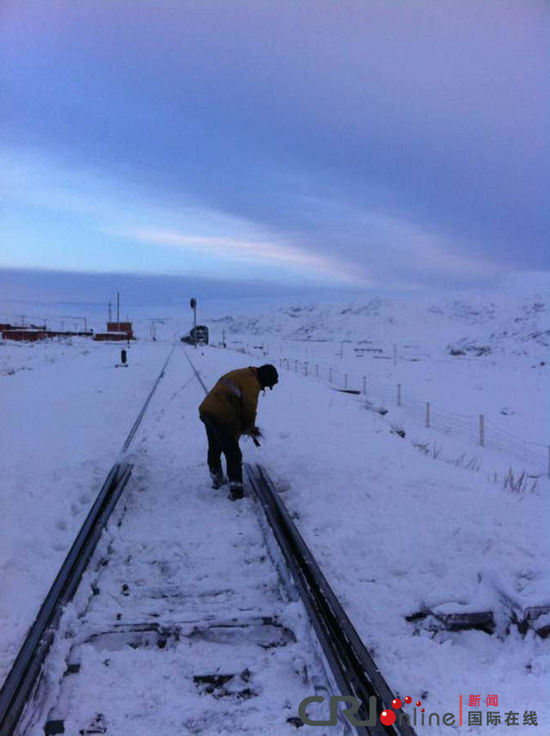
Weather: snow or frosty